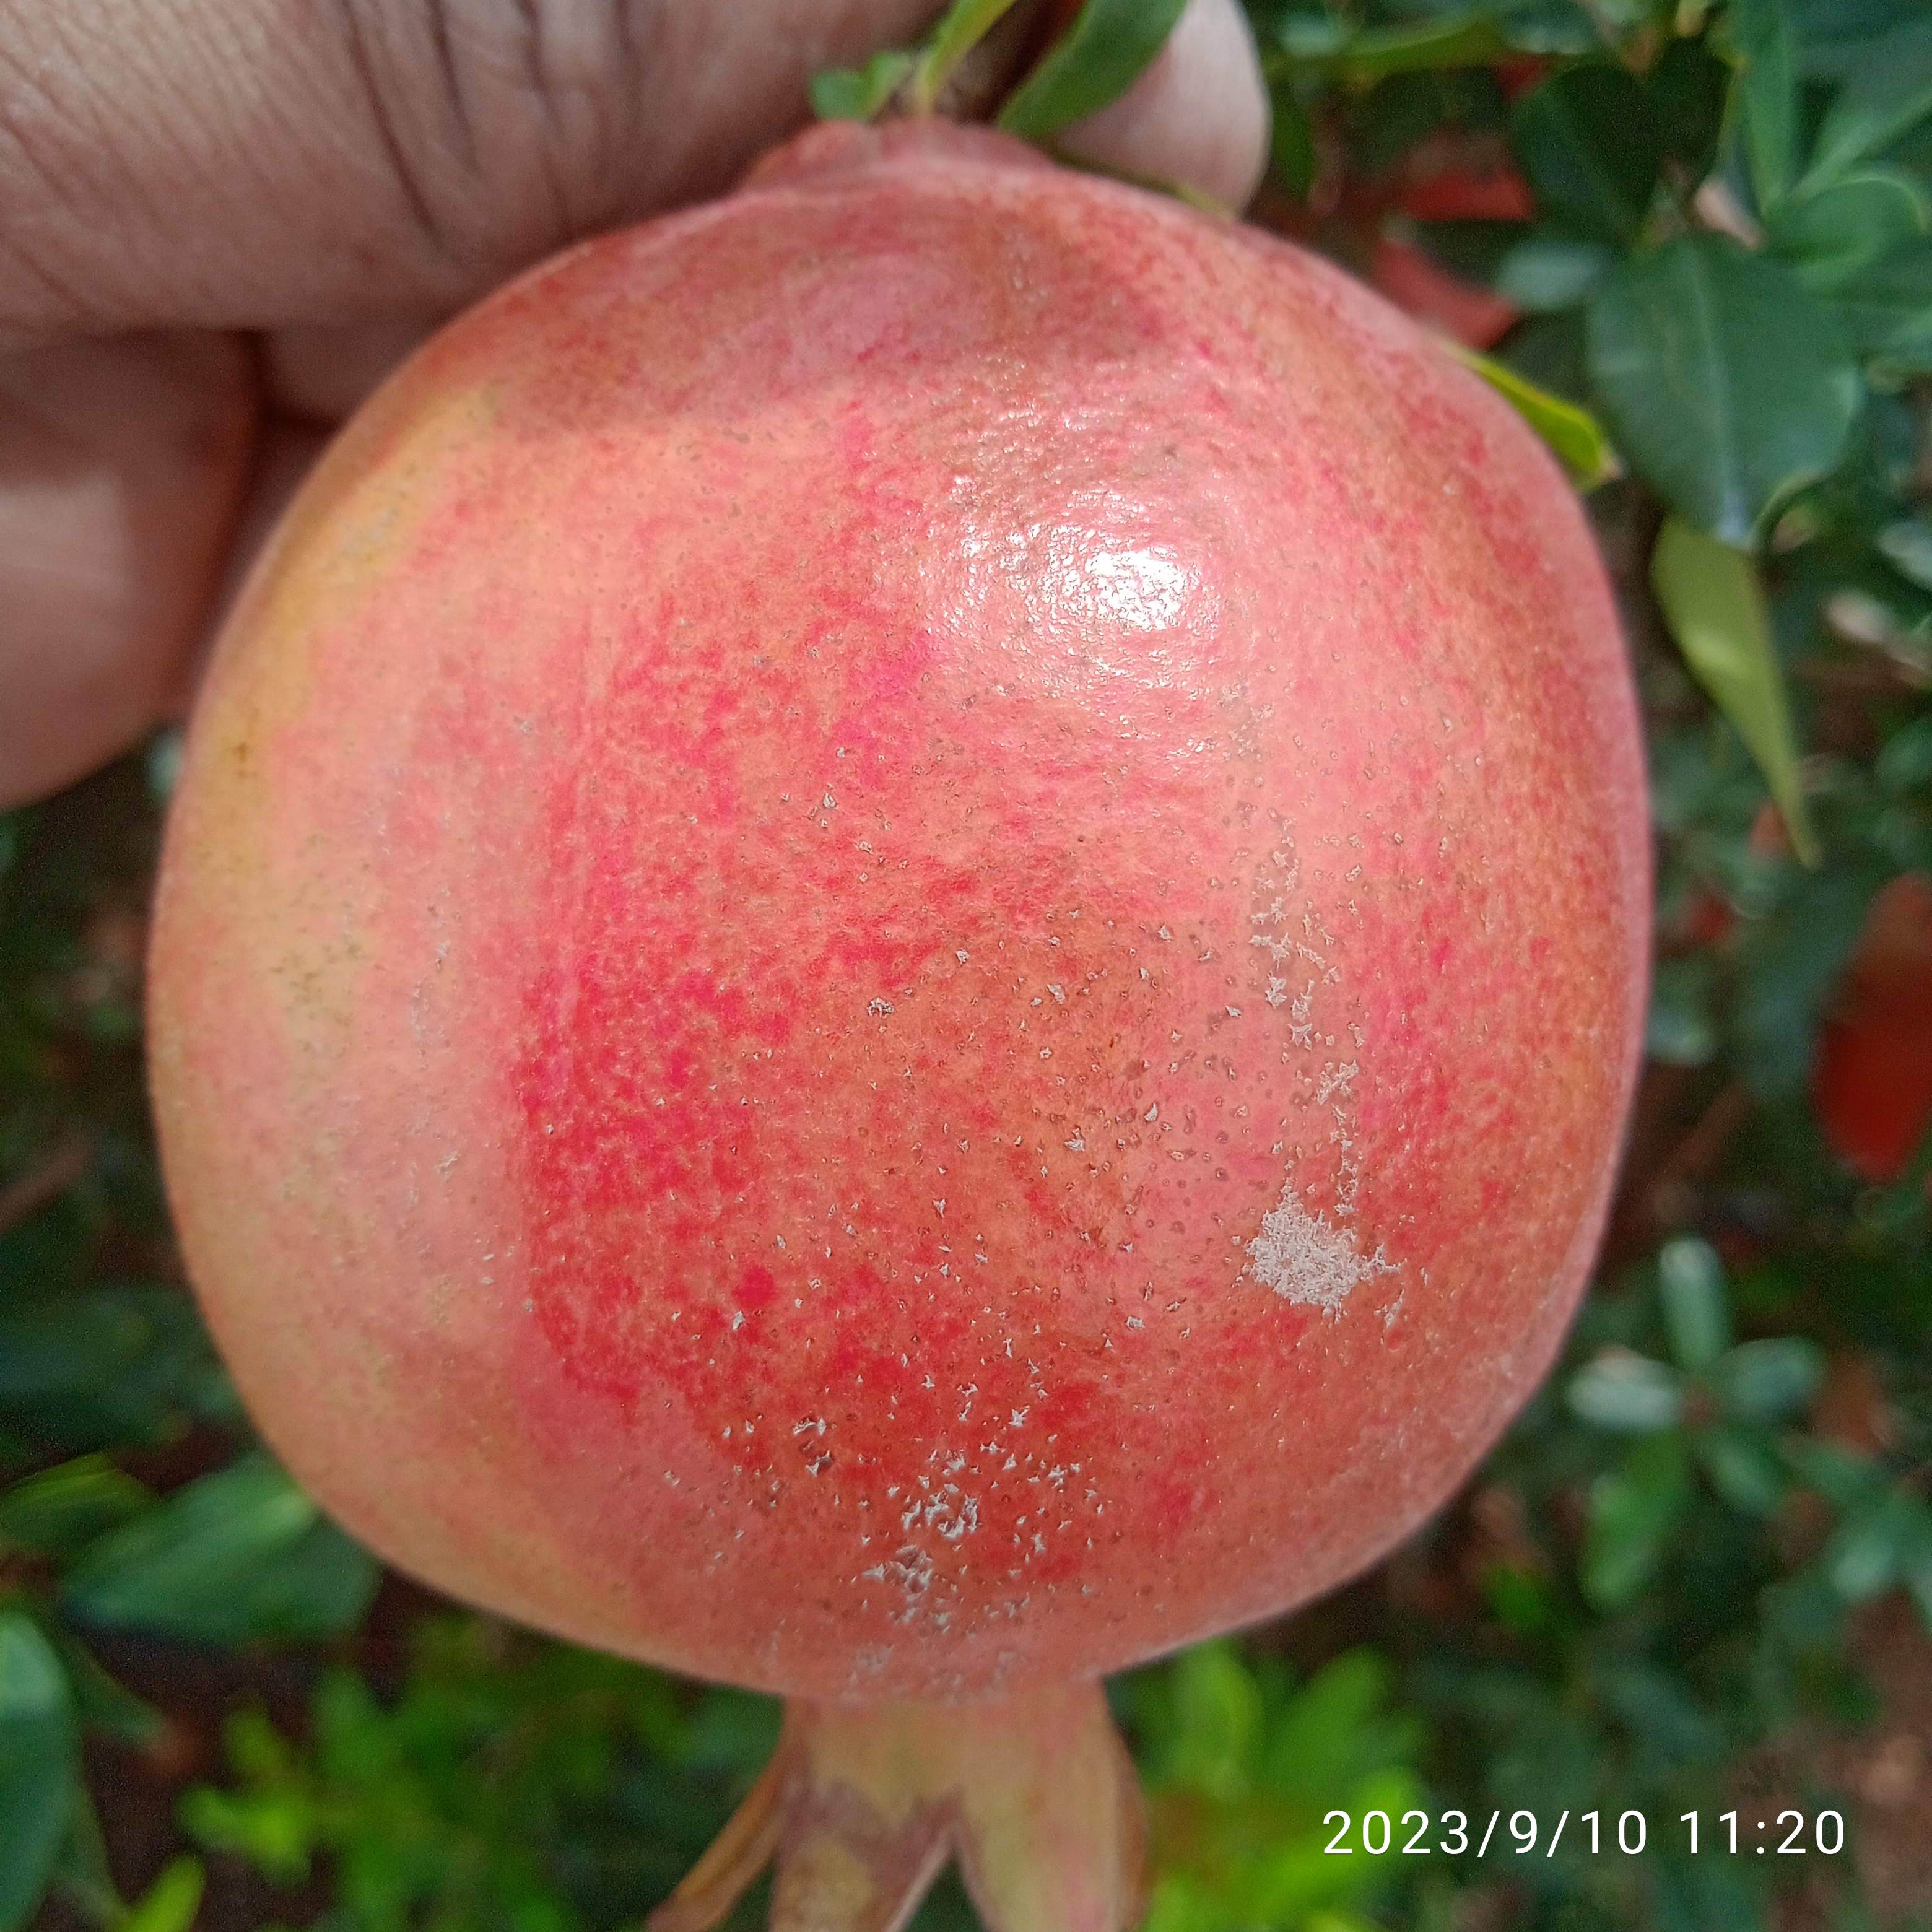
Label: Healthy